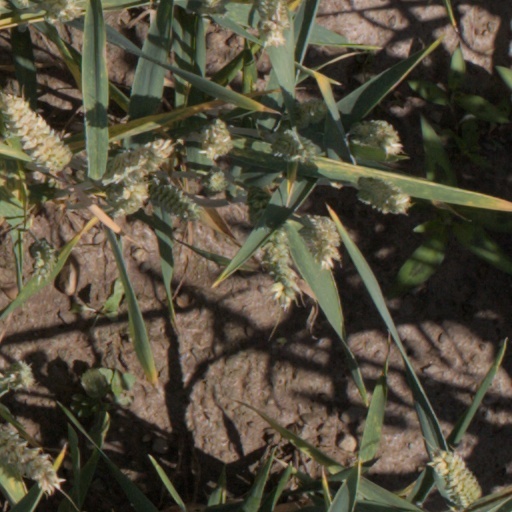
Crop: wheat